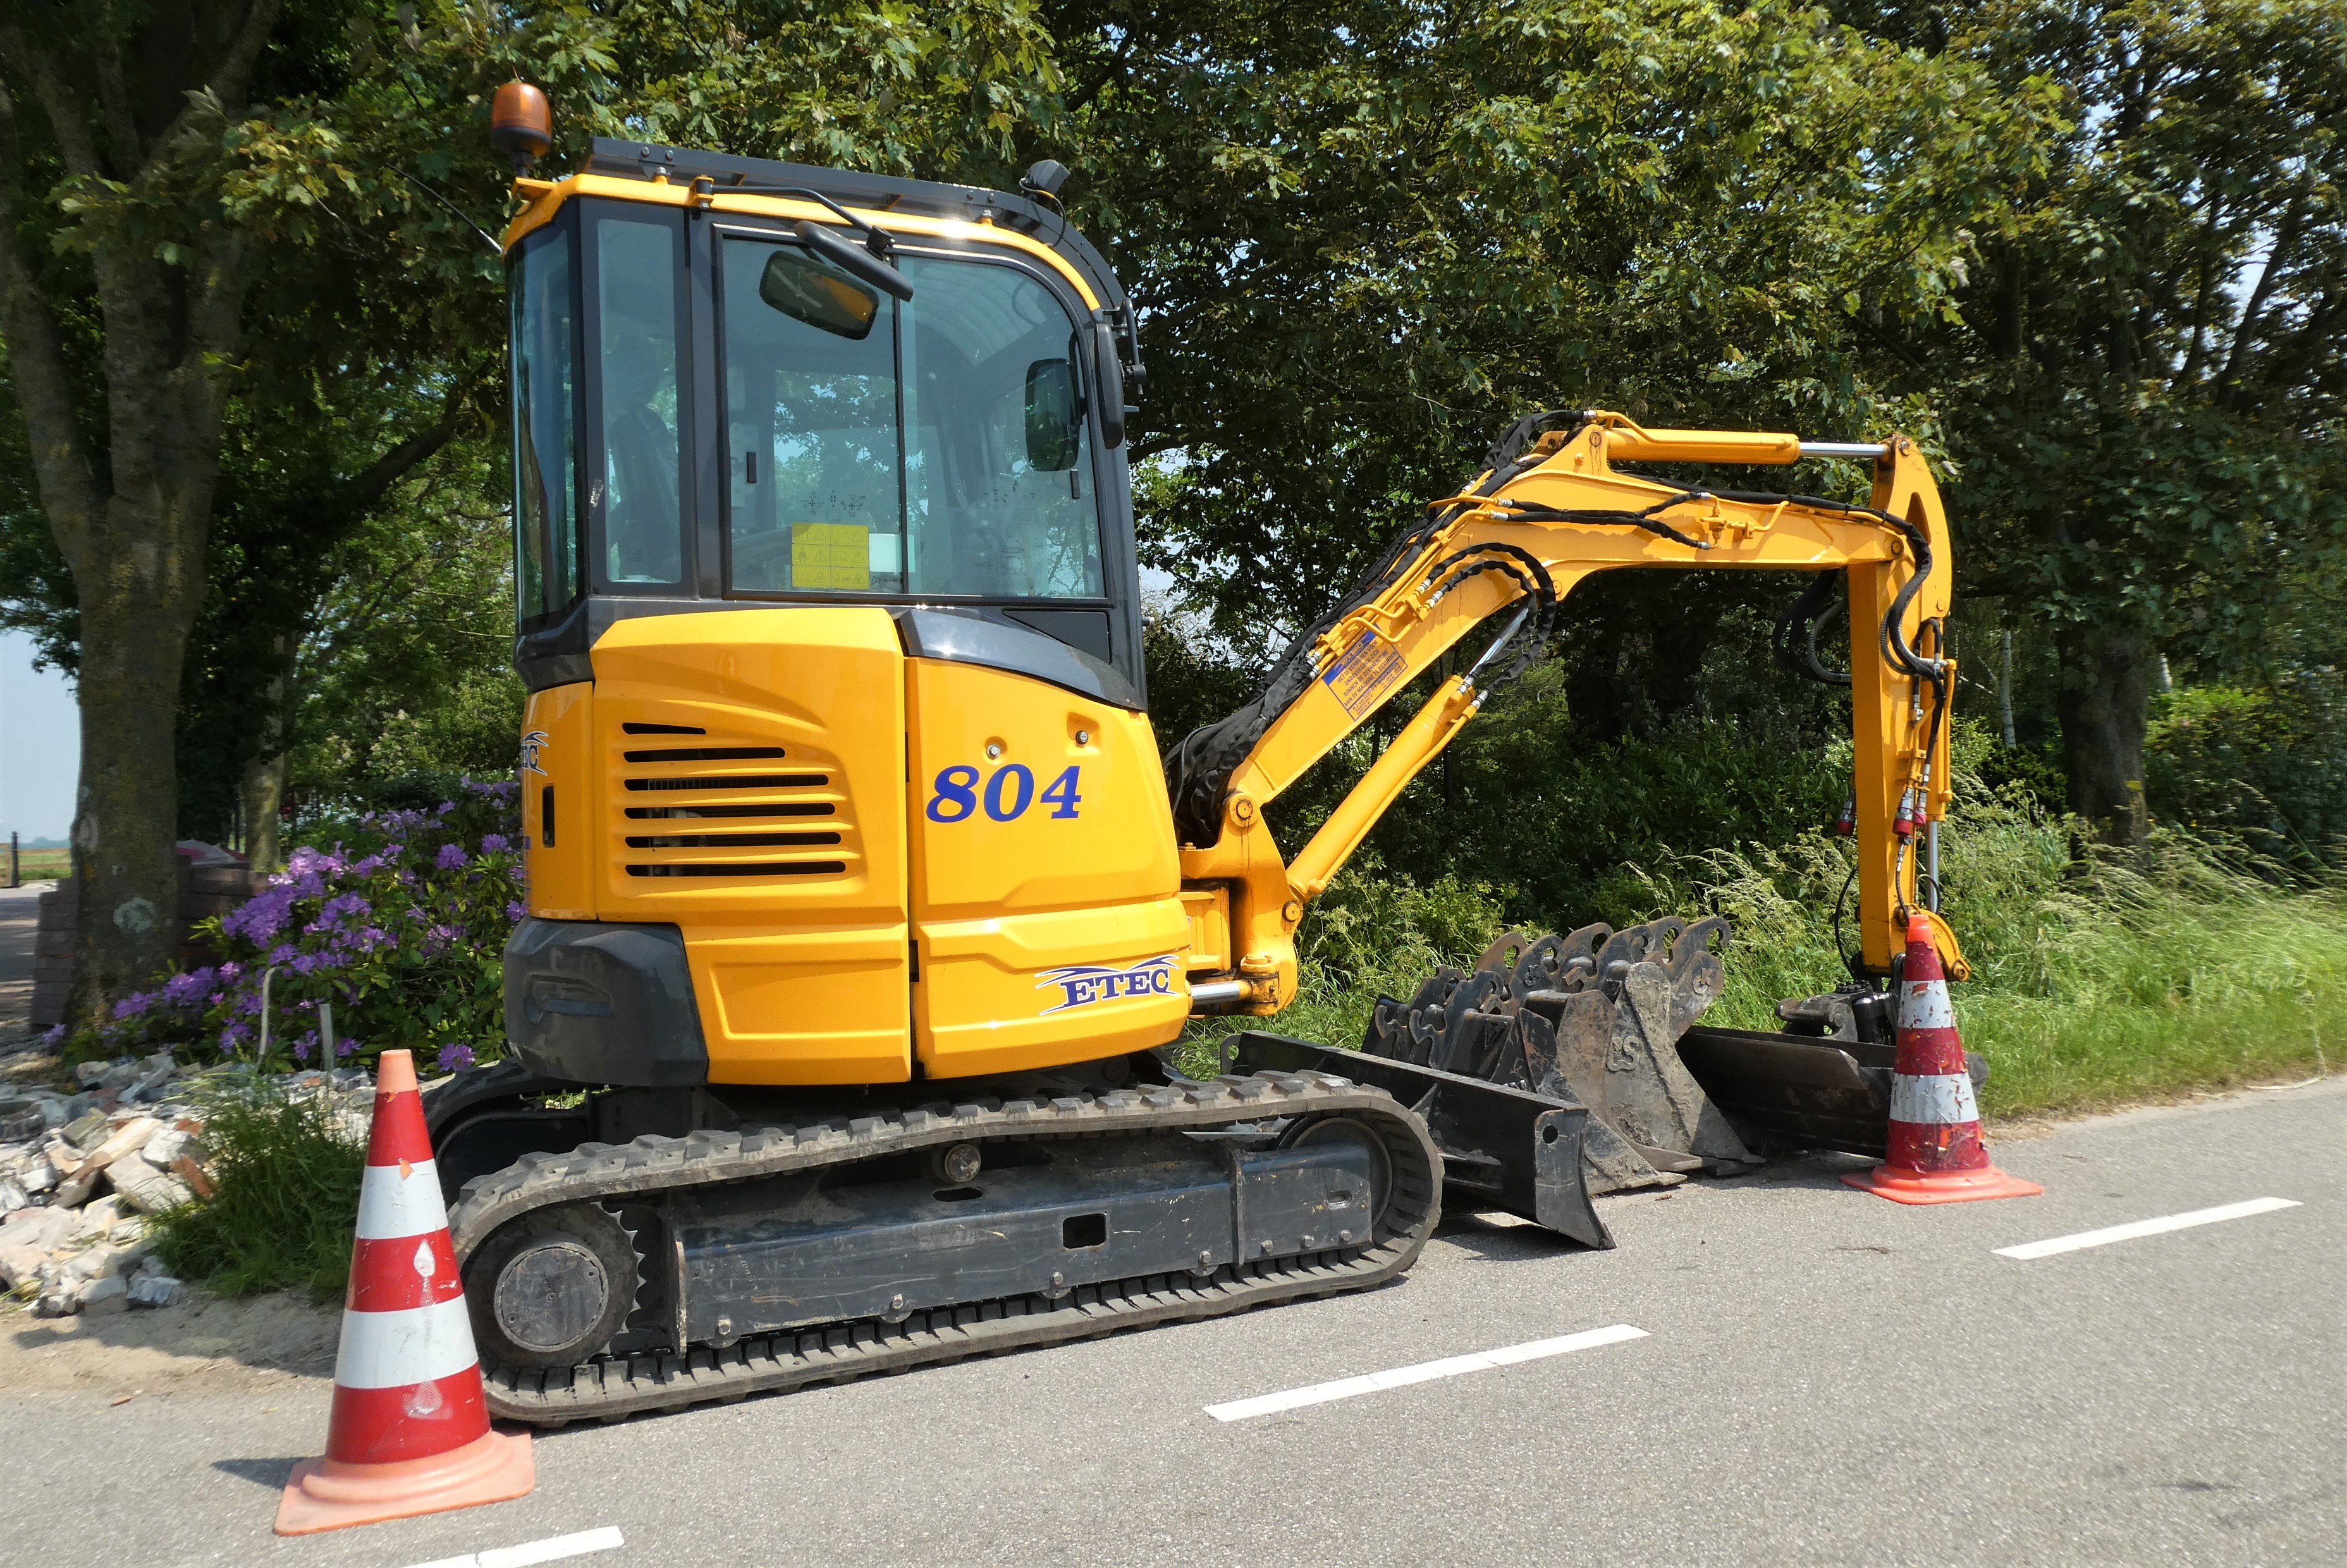
crane, implement, vehicle, excavation, tracks, plant, road surface, tree, asphalt, motor vehicle, rolling, road, automotive wheel system, tar, public utility, machine, construction equipment, commercial vehicle, concrete, bulldozer, composite material, soil, slope, grass, engineering, transport, landscape, cone, curb, shrub, wood, lane